Sexual selection in flowering plants

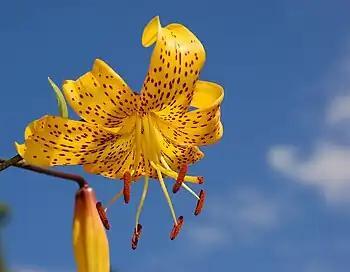
Floral structure of Citronella flower

Floral symmetry is often acted on by sexual selection. Floral characters are often subject to strong directional selection from pollinators, and this may disrupt developmental homeostasis in flowers that can develop into large degrees of fluctuating asymmetry. Fluctuating asymmetry in floral traits may lead to sexual selection in plants if pollinators visit symmetrical flowers in an assortative manner. Numerous studies have shown that pollinators preferentially visited more symmetrical floral patterns in flowers, and there are several believed reasons why this pollinator preference exists. First, the preference may be present due to positive reinforcement. From experience, pollinators may learn that asymmetrical flowers provide a lesser award than symmetrical ones. Second, pollinators with sensory biases could be predisposed to select symmetrical flowers. This pollinator preference can lead to symmetrical flowers that are fertilized more often. This increase in fertilization frequency increases the amount of seeds produced, and results in an increased production of offspring with symmetrical, attractive flowers.